YMCA Building (Riverside, California)

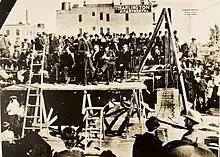
Inauguration of the Y.M.C.A. Building in 1909

Built in 1909, it was the second YMCA building in Riverside. YMCA vacated the building in 1968, moving to premises at 4020 Jefferson Street. In 1974 the building was purchased and refurbished by Bent Corydon for use as a franchise of the Church of Scientology. The 40,000 square foot building was, at the time, the largest Mission of the church. Corydon left the Church a few years later. In 1992, Corydon won a ten year legal battle against the Church of Scientology for ownership of the building. The building is now owned by Life Arts Center Incorporated, with Corydon as president.